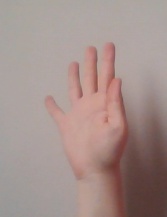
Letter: sheen